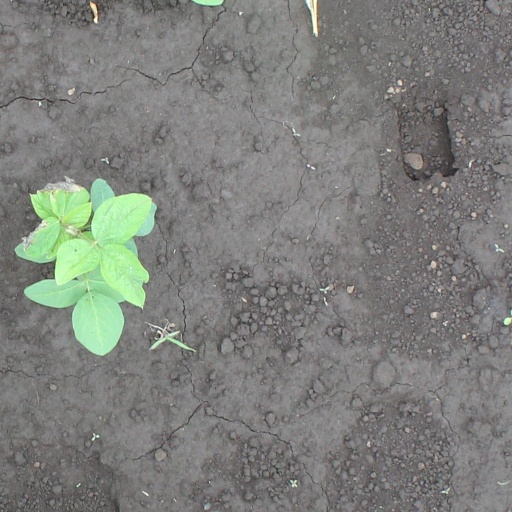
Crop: soybean